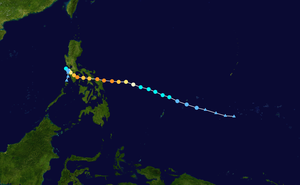
La saison 2015 des cyclones tropicaux dans l'océan Pacifique est une saison légèrement au-dessus de la moyenne qui a produit 40 dépressions tropicales dont 24 tempêtes tropicales et 21 typhons. La saison s'est déroulée tout au long de l'année 2015, bien que la plupart des cyclones tropicaux se soient développés de juillet à octobre. La première tempête de la saison, Mekkhala, s'est développée le 15 janvier, tandis que la dernière tempête de la saison, Melor, s'est dissipée le 17 décembre. La saison est marquée par le nommage d'au moins un système tropical chaque mois, une première depuis 1965, et par l'enregistrement d'un grand nombre de typhons des catégories 4 et 5. L'énergie des cyclones accumulée, la deuxième plus élevée depuis les années 1970, a été attribuée en partie au réchauffement anthropique.